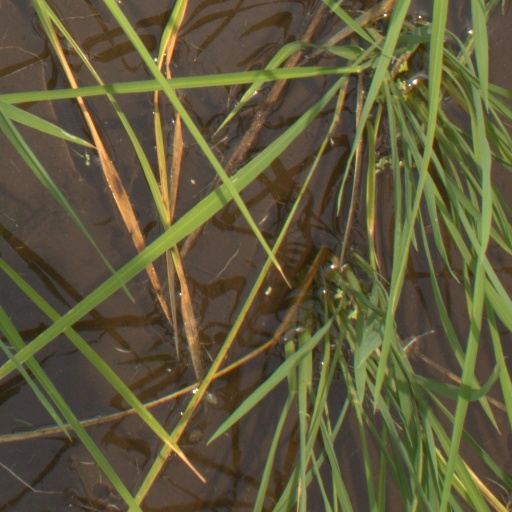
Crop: rice